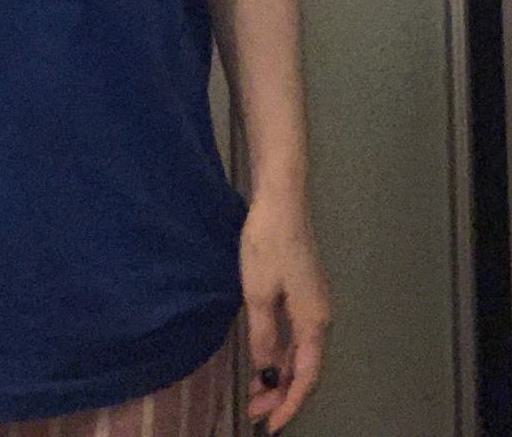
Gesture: no_gesture